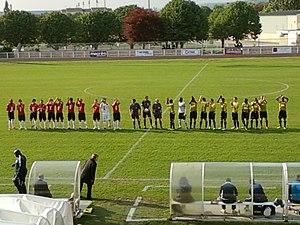
Présentation des équipes lors du match AS Poissy - Lille B du 16 avril 2011
L'Amicale Sportive de Poissy, plus connu sous le nom de l'AS Poissy est un club de football français situé à Poissy en région parisienne et fondé en 1904. L'ASP évolue en 2018-2019 en National 2. Le club a évolué lors d'une saison en Ligue 2. Il fait partie des principaux clubs de la région parisienne.
La saison 2010-2011 du LOSC Lille Métropole est la cinquante-et-unième saison du club nordiste en première division du championnat de France, la onzième consécutive au sein de l'élite du football français. Cette saison est particulièrement importante dans l'histoire du LOSC, puisque ce dernier réalise le doublé championnat et coupe de France, titres qui lui échappent respectivement depuis 1954 et 1955. Ce doublé, le deuxième de l'histoire des Dogues après celui de la saison 1945-1946 et le seizième de l'histoire du football français, est célébré avec ferveur dans la métropole lilloise.